The Magician (American TV series)

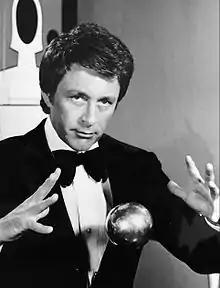
Bixby as Tony Blake

The Magician is an American television series that ran during the 1973–1974 season. It starred Bill Bixby as stage illusionist Anthony "Tony" Blake, a playboy philanthropist who used his skills to solve difficult crimes as needed. In the series pilot, the character was named Anthony Dorian; the name was changed due to a conflict with the name of a real-life stage magician.